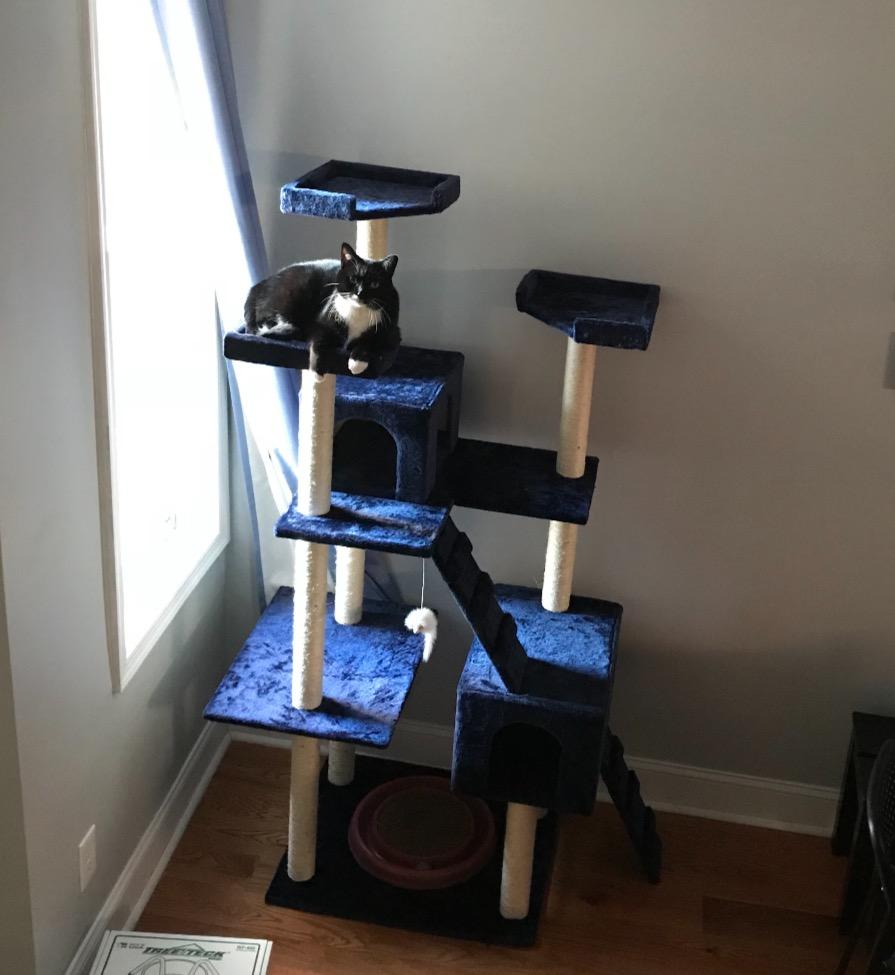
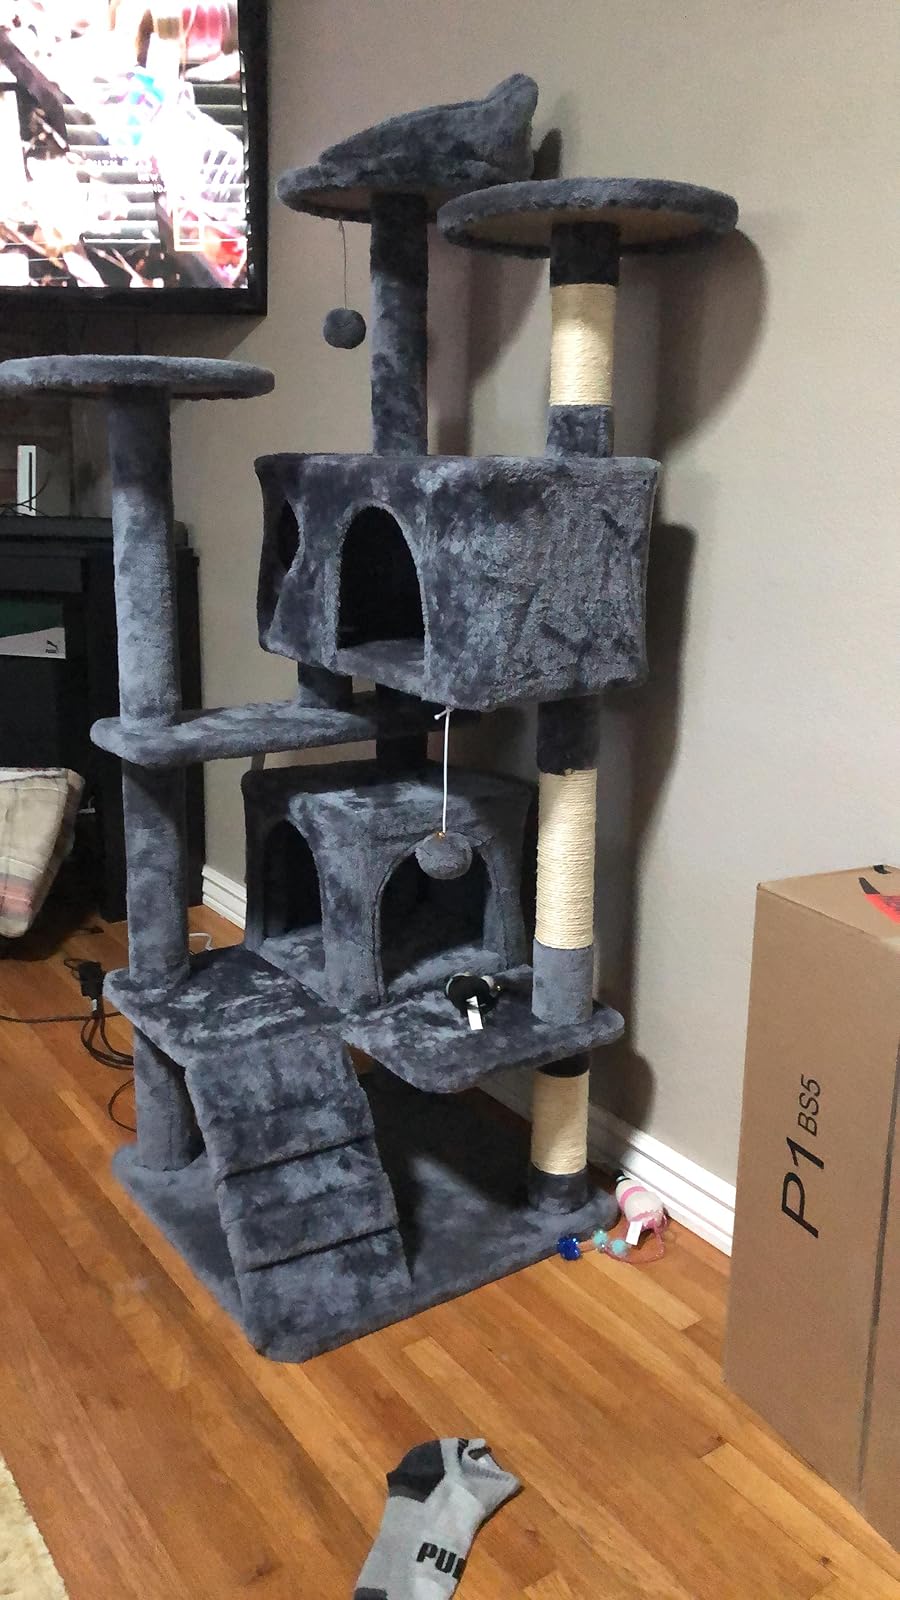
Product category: items_cat tree
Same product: no